TGV Duplex

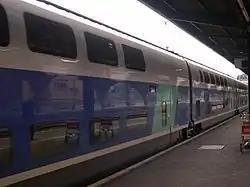

The LGV Sud-Est from Paris to Lyon is the busiest high-speed line in France. After its opening in 1981 it rapidly reached capacity. Several options were available to increase capacity. The separation between trains was reduced to three minutes on some TGV lines, but the increasingly complex signalling systems, and high-performance brakes (to reduce braking distance) required, limited this option. Another option is to widen the train but is generally not practicable due to loading gauge restrictions. Running two trainsets coupled together in multiple-unit (MU) configuration provides extra capacity, but required very long station platforms. Given length and width restrictions, the remaining option is to adopt a bi-level configuration, with seating on two levels, adding 45% more passenger capacity. TGV Duplex sets are often run with a single deck Réseau set or another Duplex set.